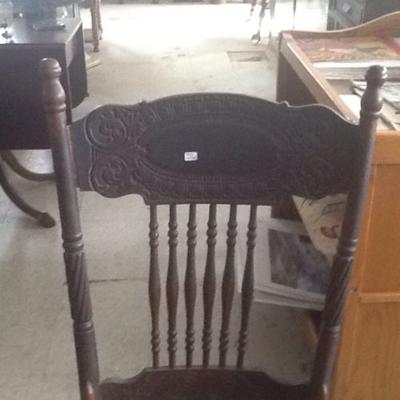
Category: chair